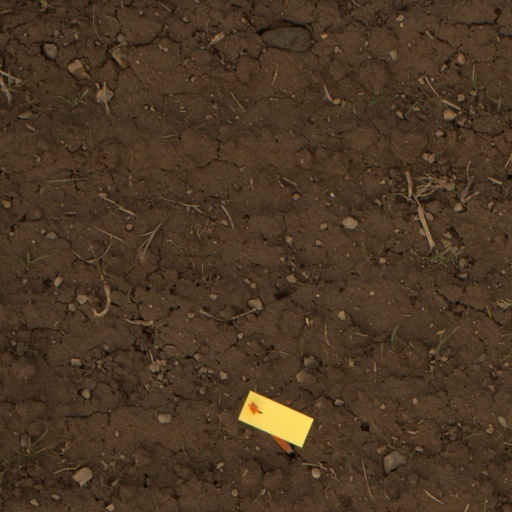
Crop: wheat